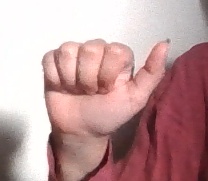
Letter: dhad